Dukot

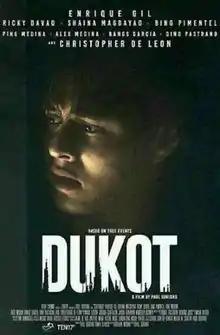
Theatrical release poster

Dukot is a 2016 Filipino suspense thriller film directed by Paul Soriano. It stars Enrique Gil, Ricky Davao, Shaina Magdayao, Bing Pimintel and Christopher de Leon. The film is executive produced by Charo Santos-Concio and Malou Santos. Based on true events, the film tells the story of Carlo, played by Enrique, who was kidnapped and held to demand ransom from his parents. It was released by Star Cinema on July 13, 2016 in more than one hundred cinemas throughout the country. The film was Graded B by the Cinema Evaluation Board of the Philippines.